Rodney Linares

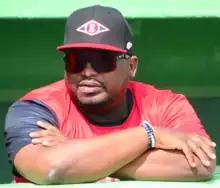
Linares with Leones del Escogido in 2021

Rodney Linares (born August 7, 1977) is a Dominican–American coach for the Tampa Bay Rays of Major League Baseball. He managed the Dominican national team at the 2023 World Baseball Classic.